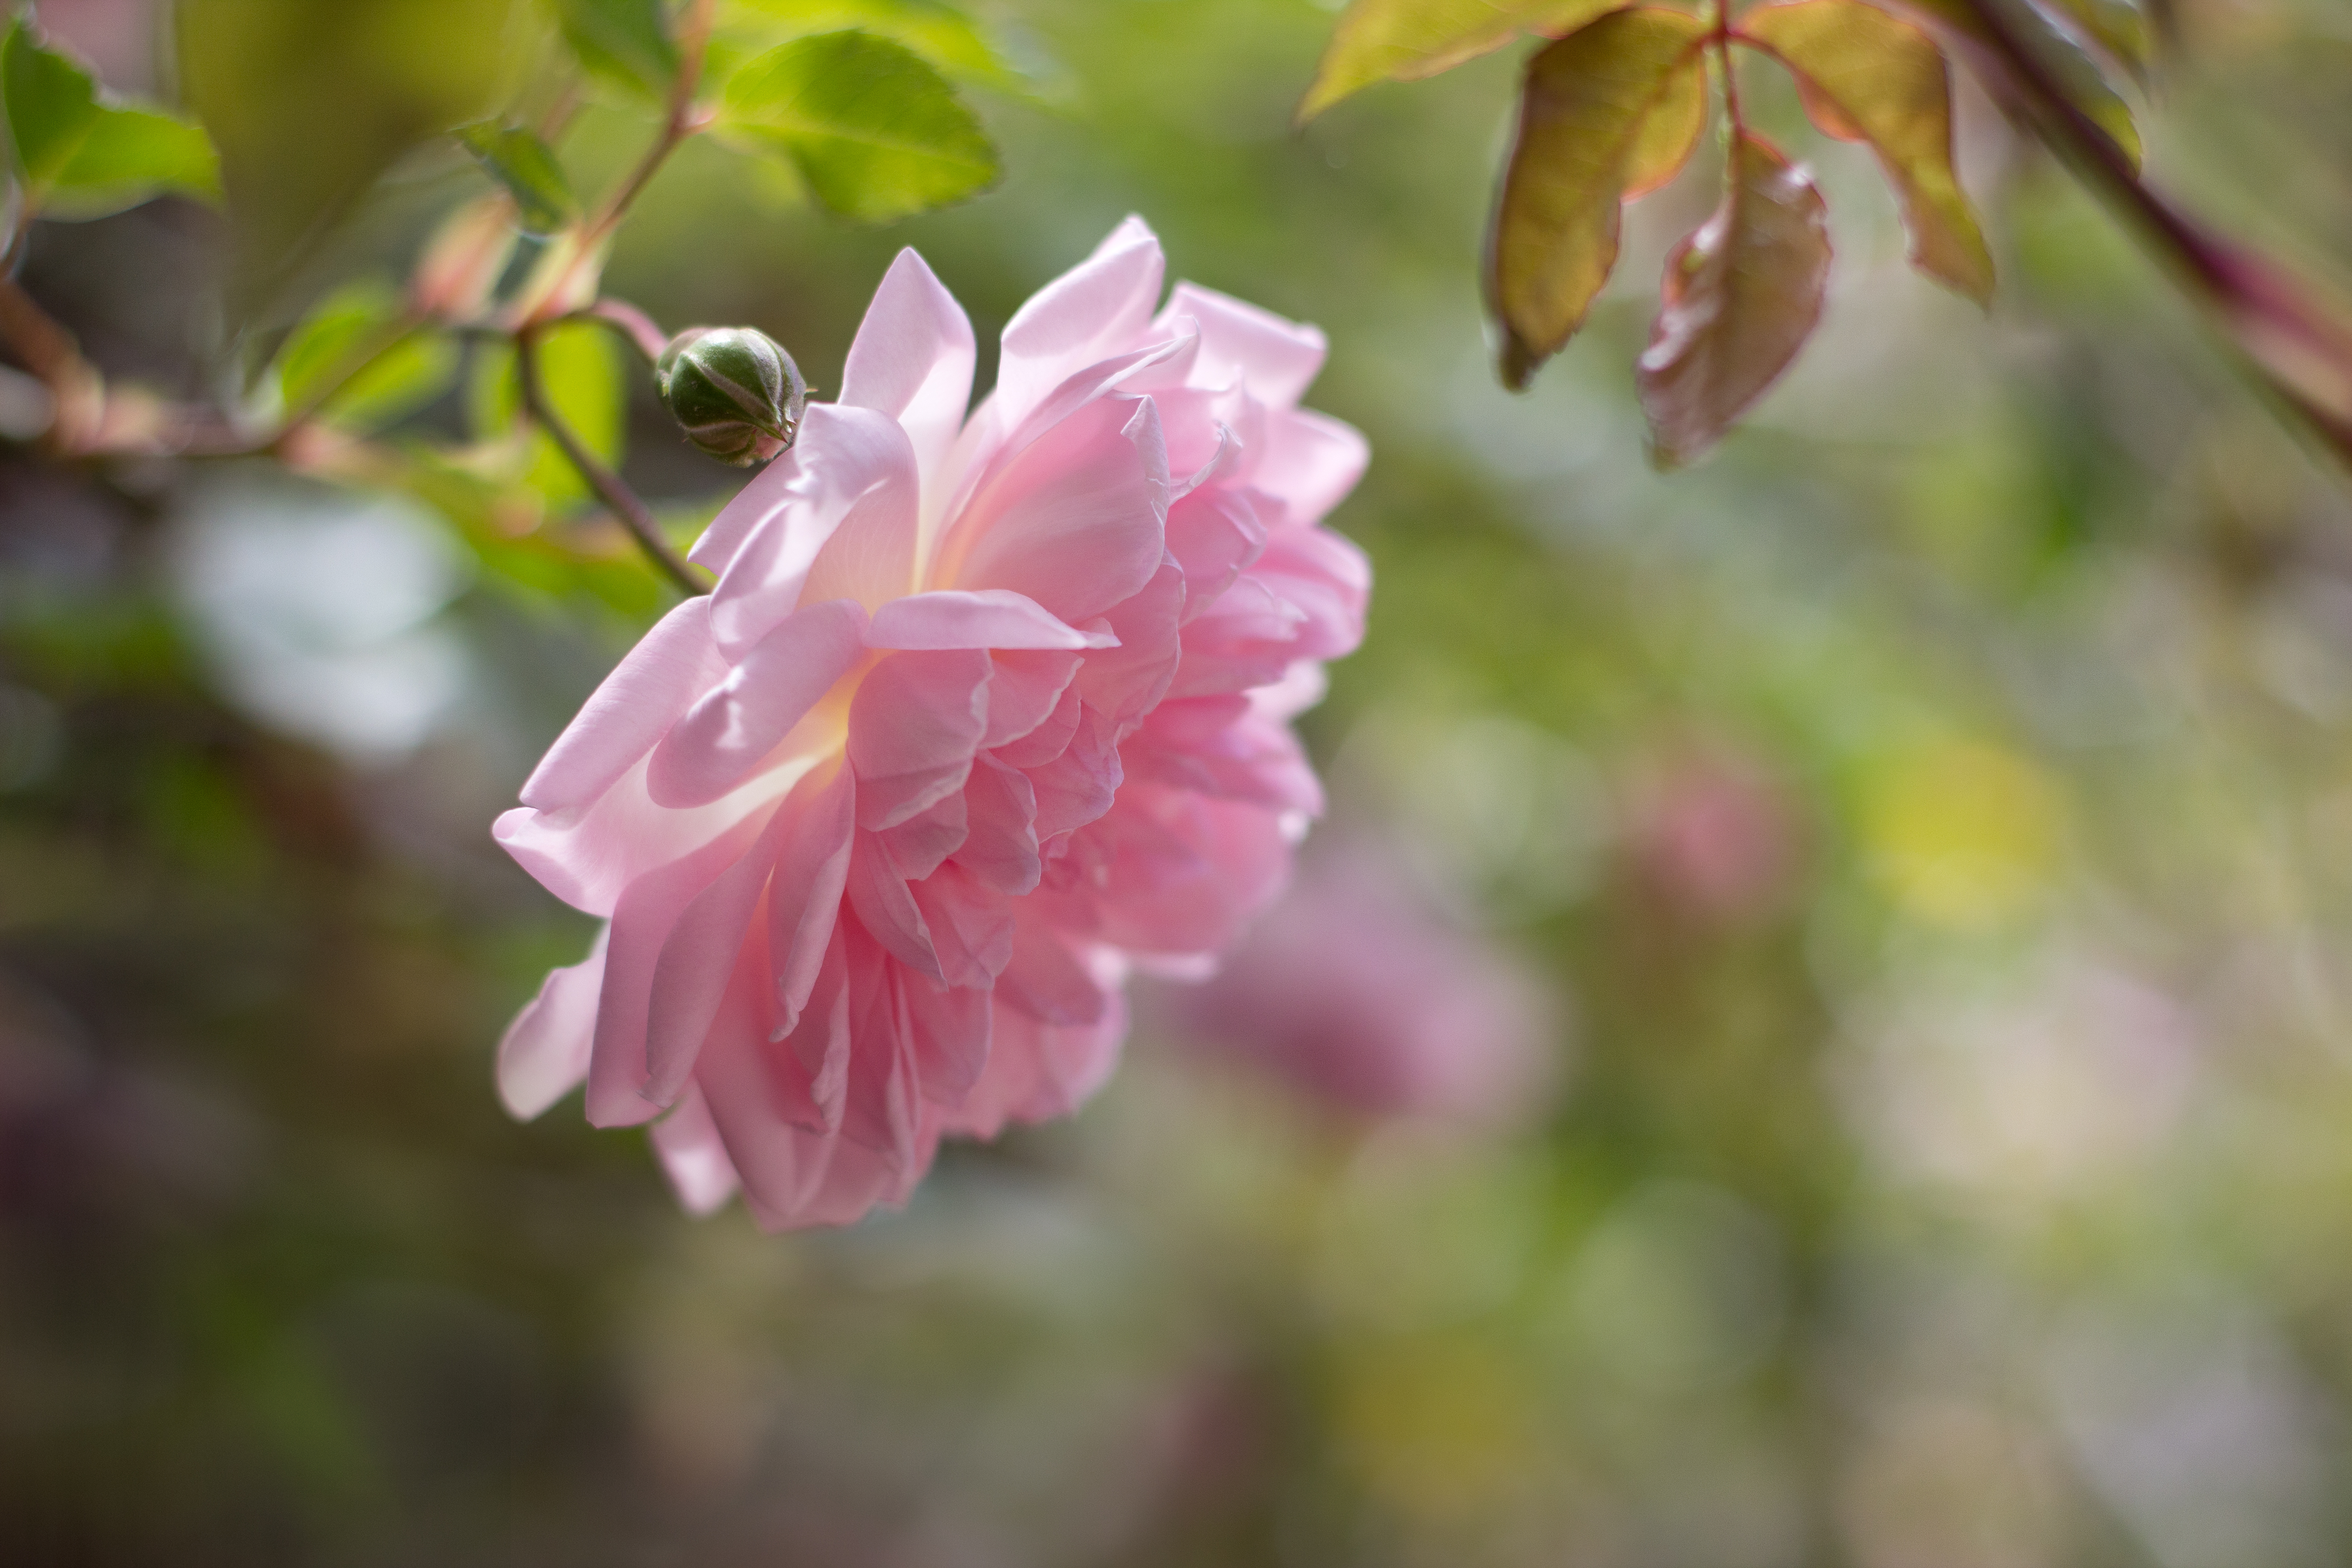
nature, branch, blossom, plant, sunlight, leaf, flower, petal, rose, botany, pink, flora, wildflower, close up, petals, shrub, macro photography, flowering plant, land plant